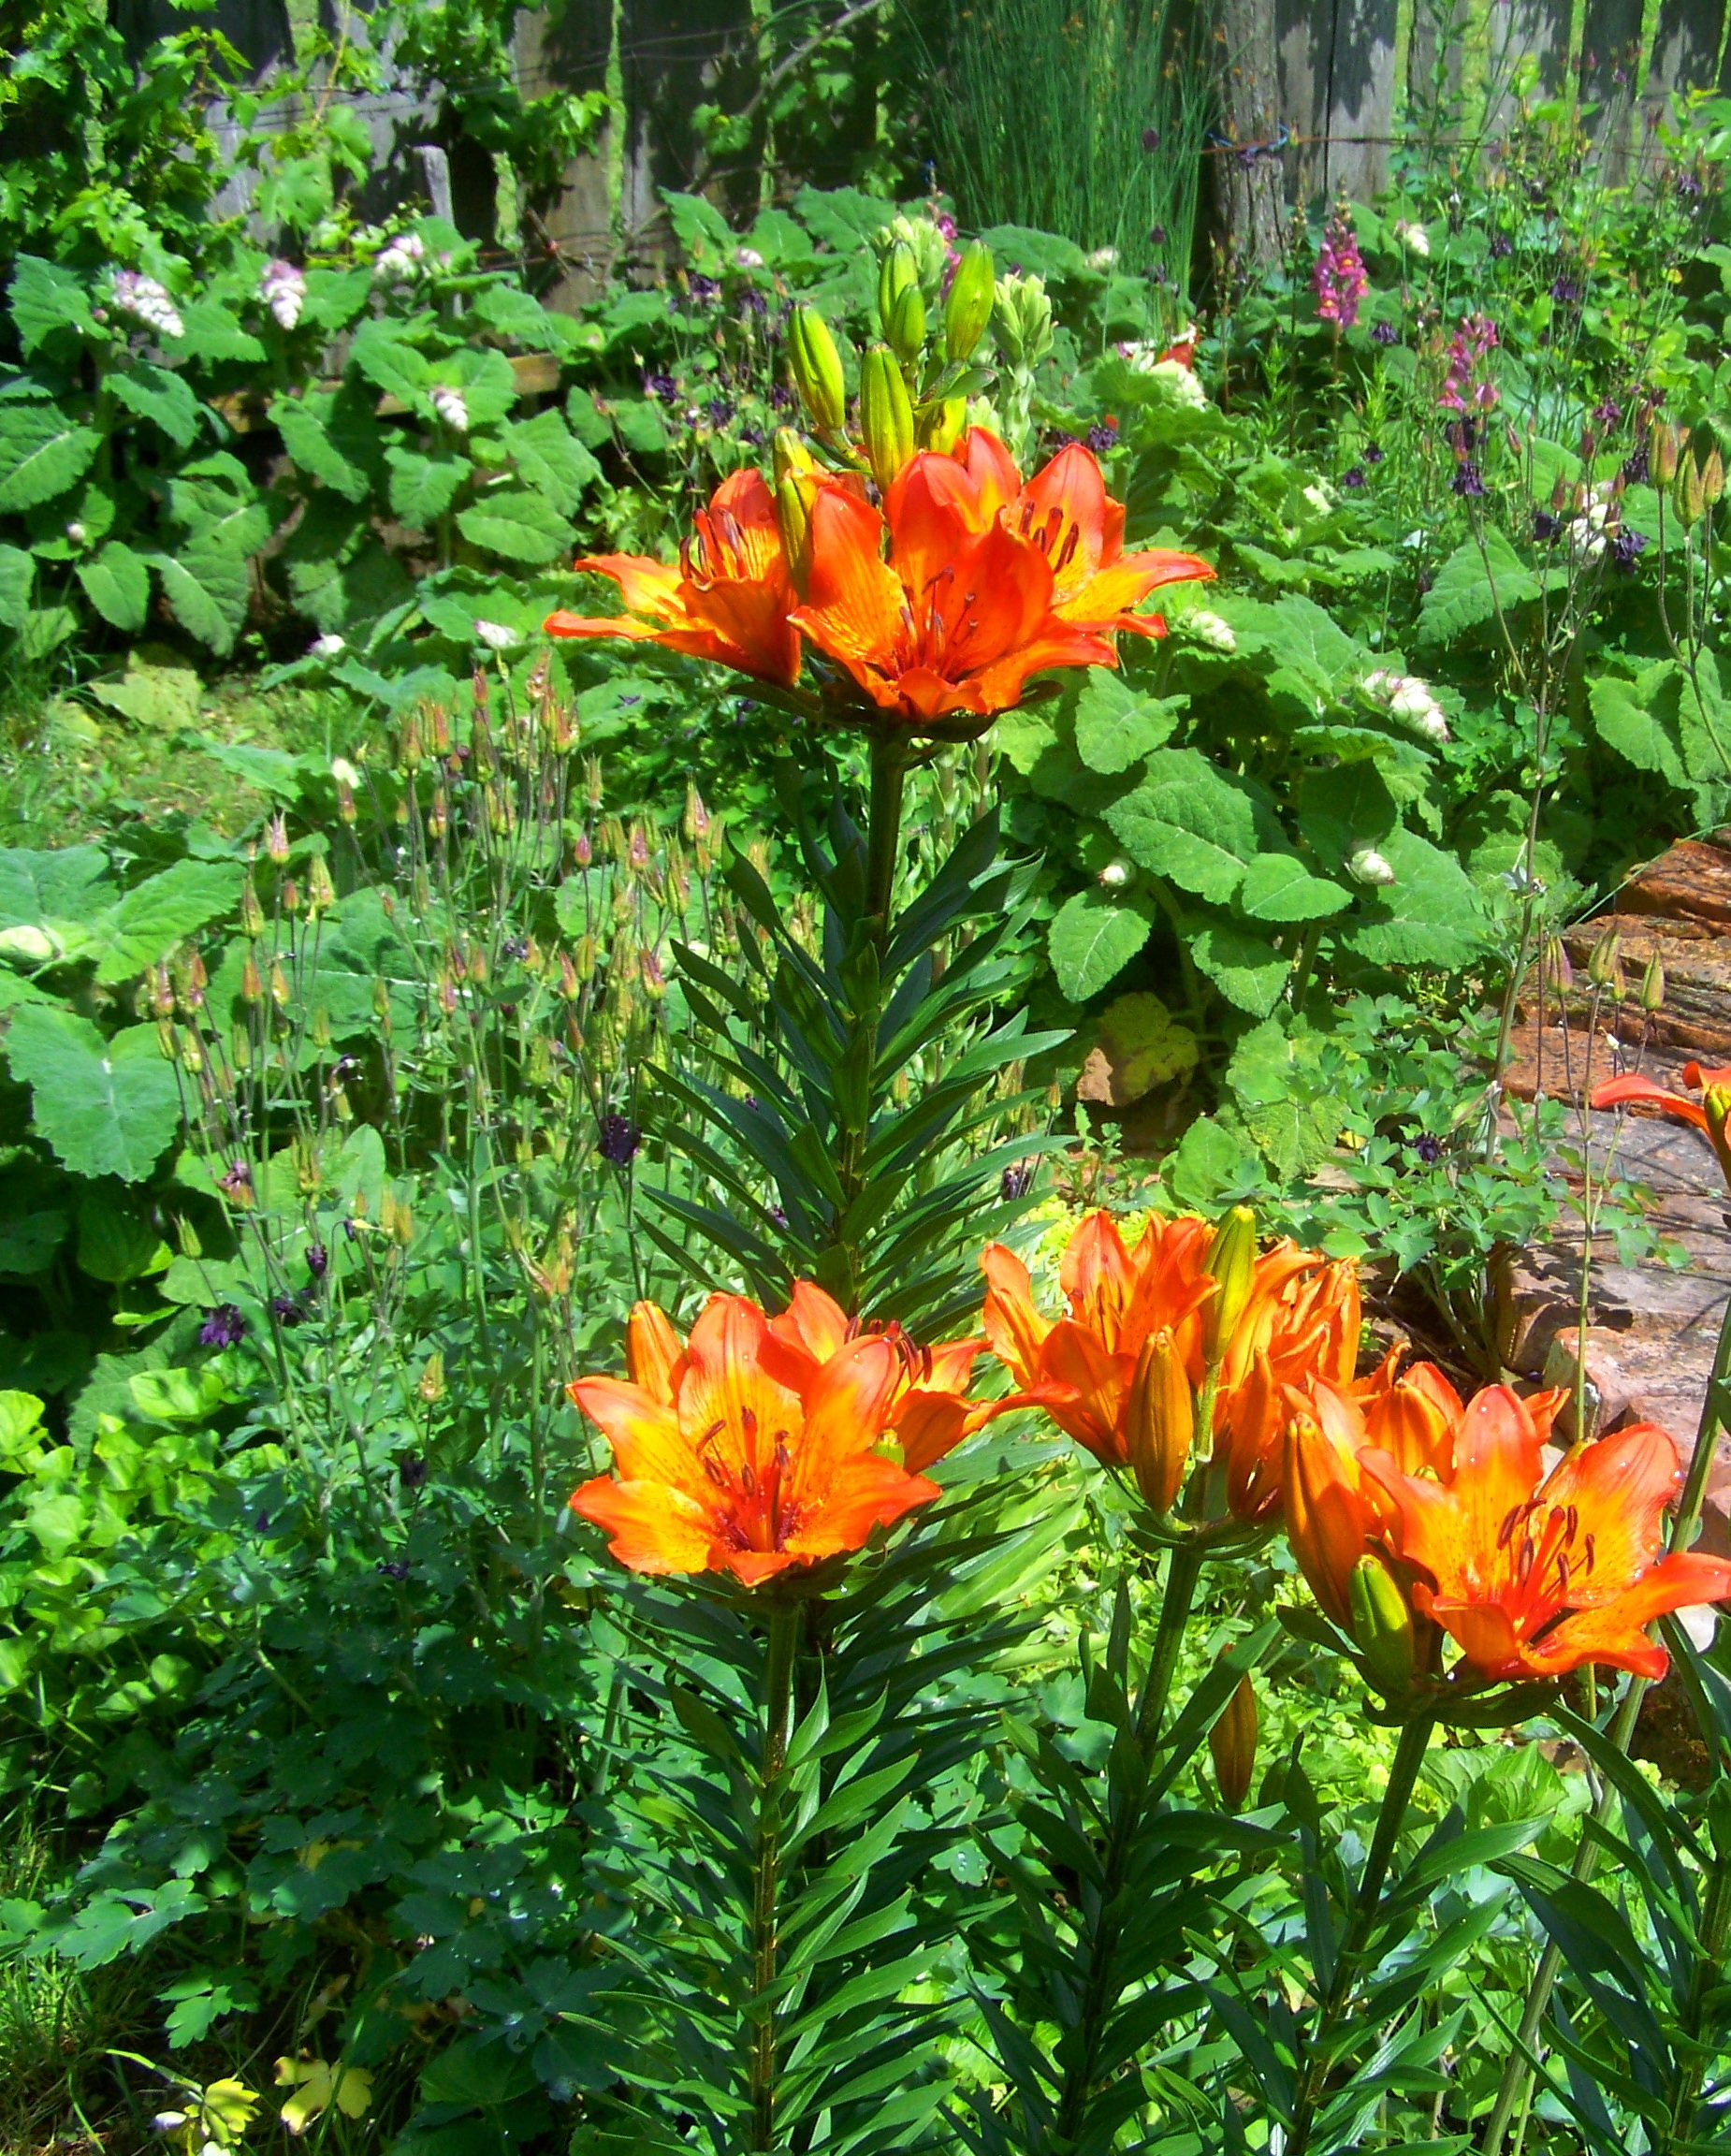
plant, flower, summer, orange, botany, garden, flora, wildflower, lily, daylily, flowering plant, fire lily, land plant